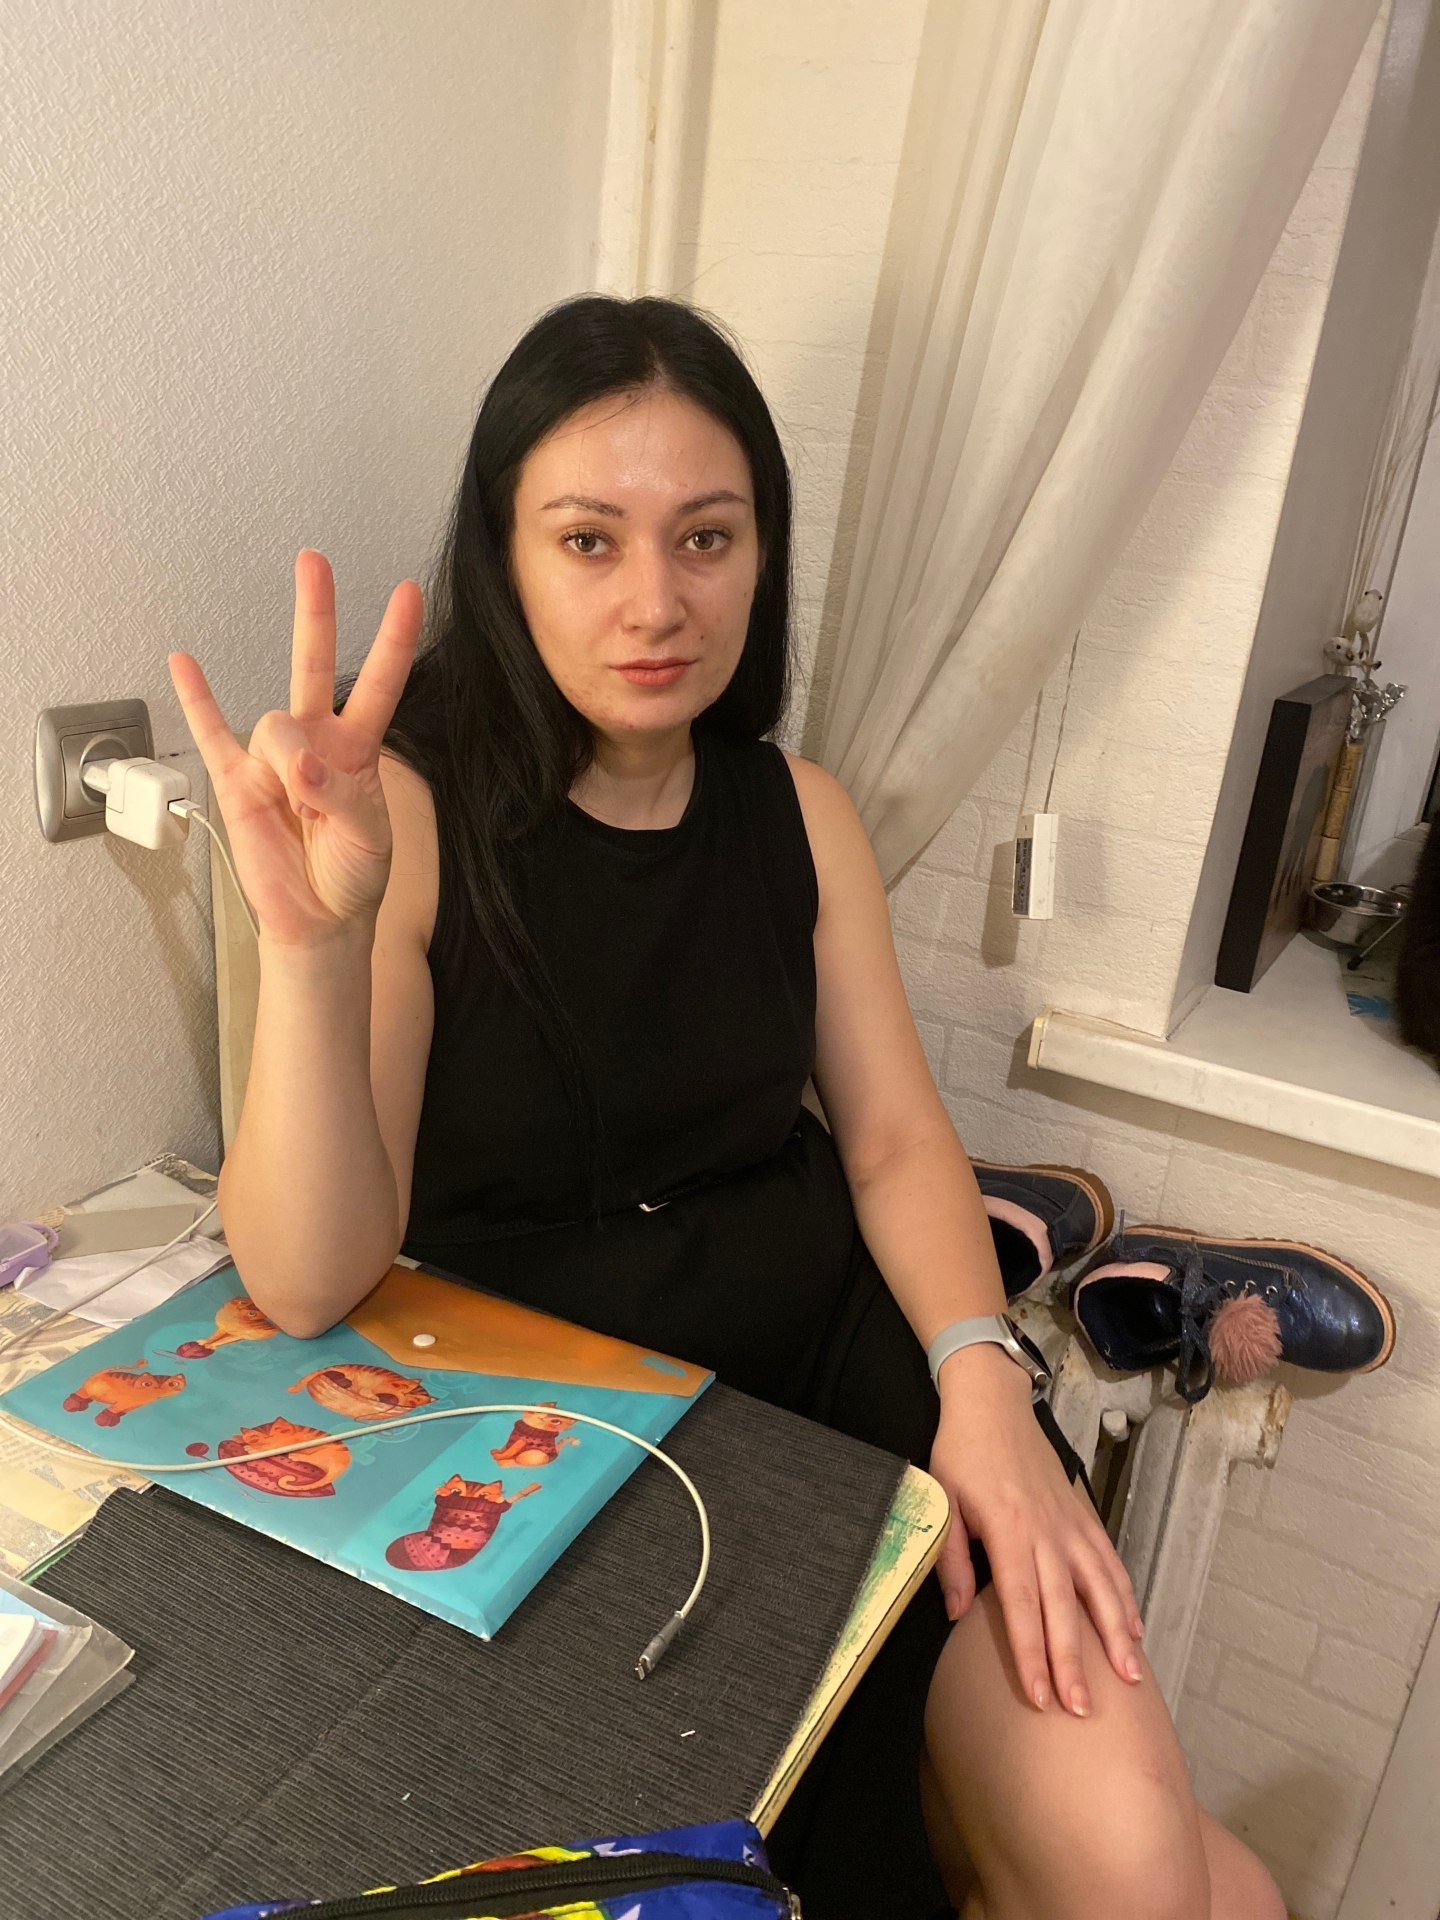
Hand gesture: three3